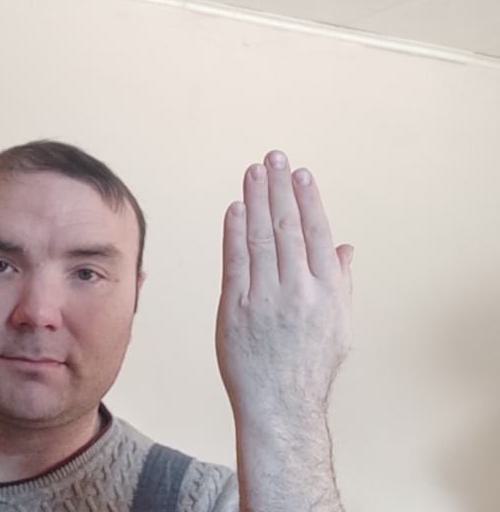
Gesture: stop_inverted